Gil Popilski

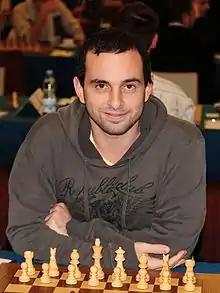
Gil Popilski in 2013

Gil Popilski (born 6 October 1993) is an Israeli chess Grandmaster (2013).